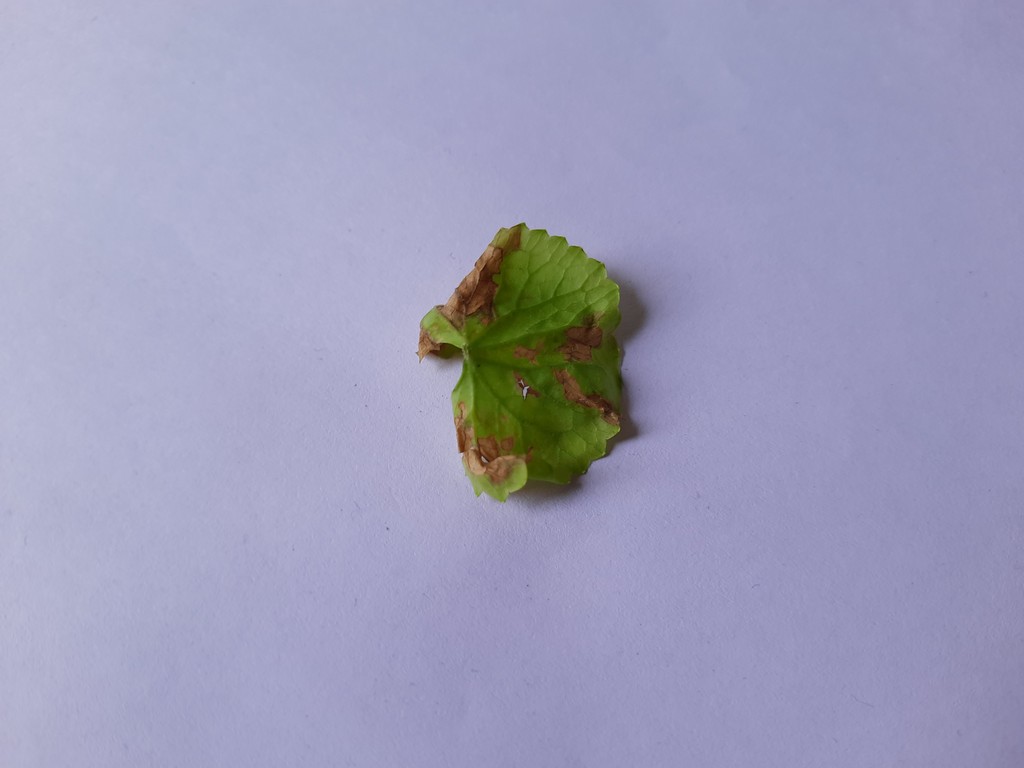
Label: Unhealthy